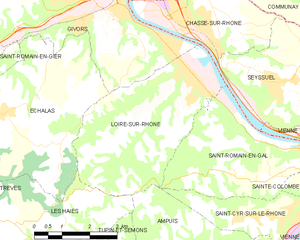
Carte des communes françaises